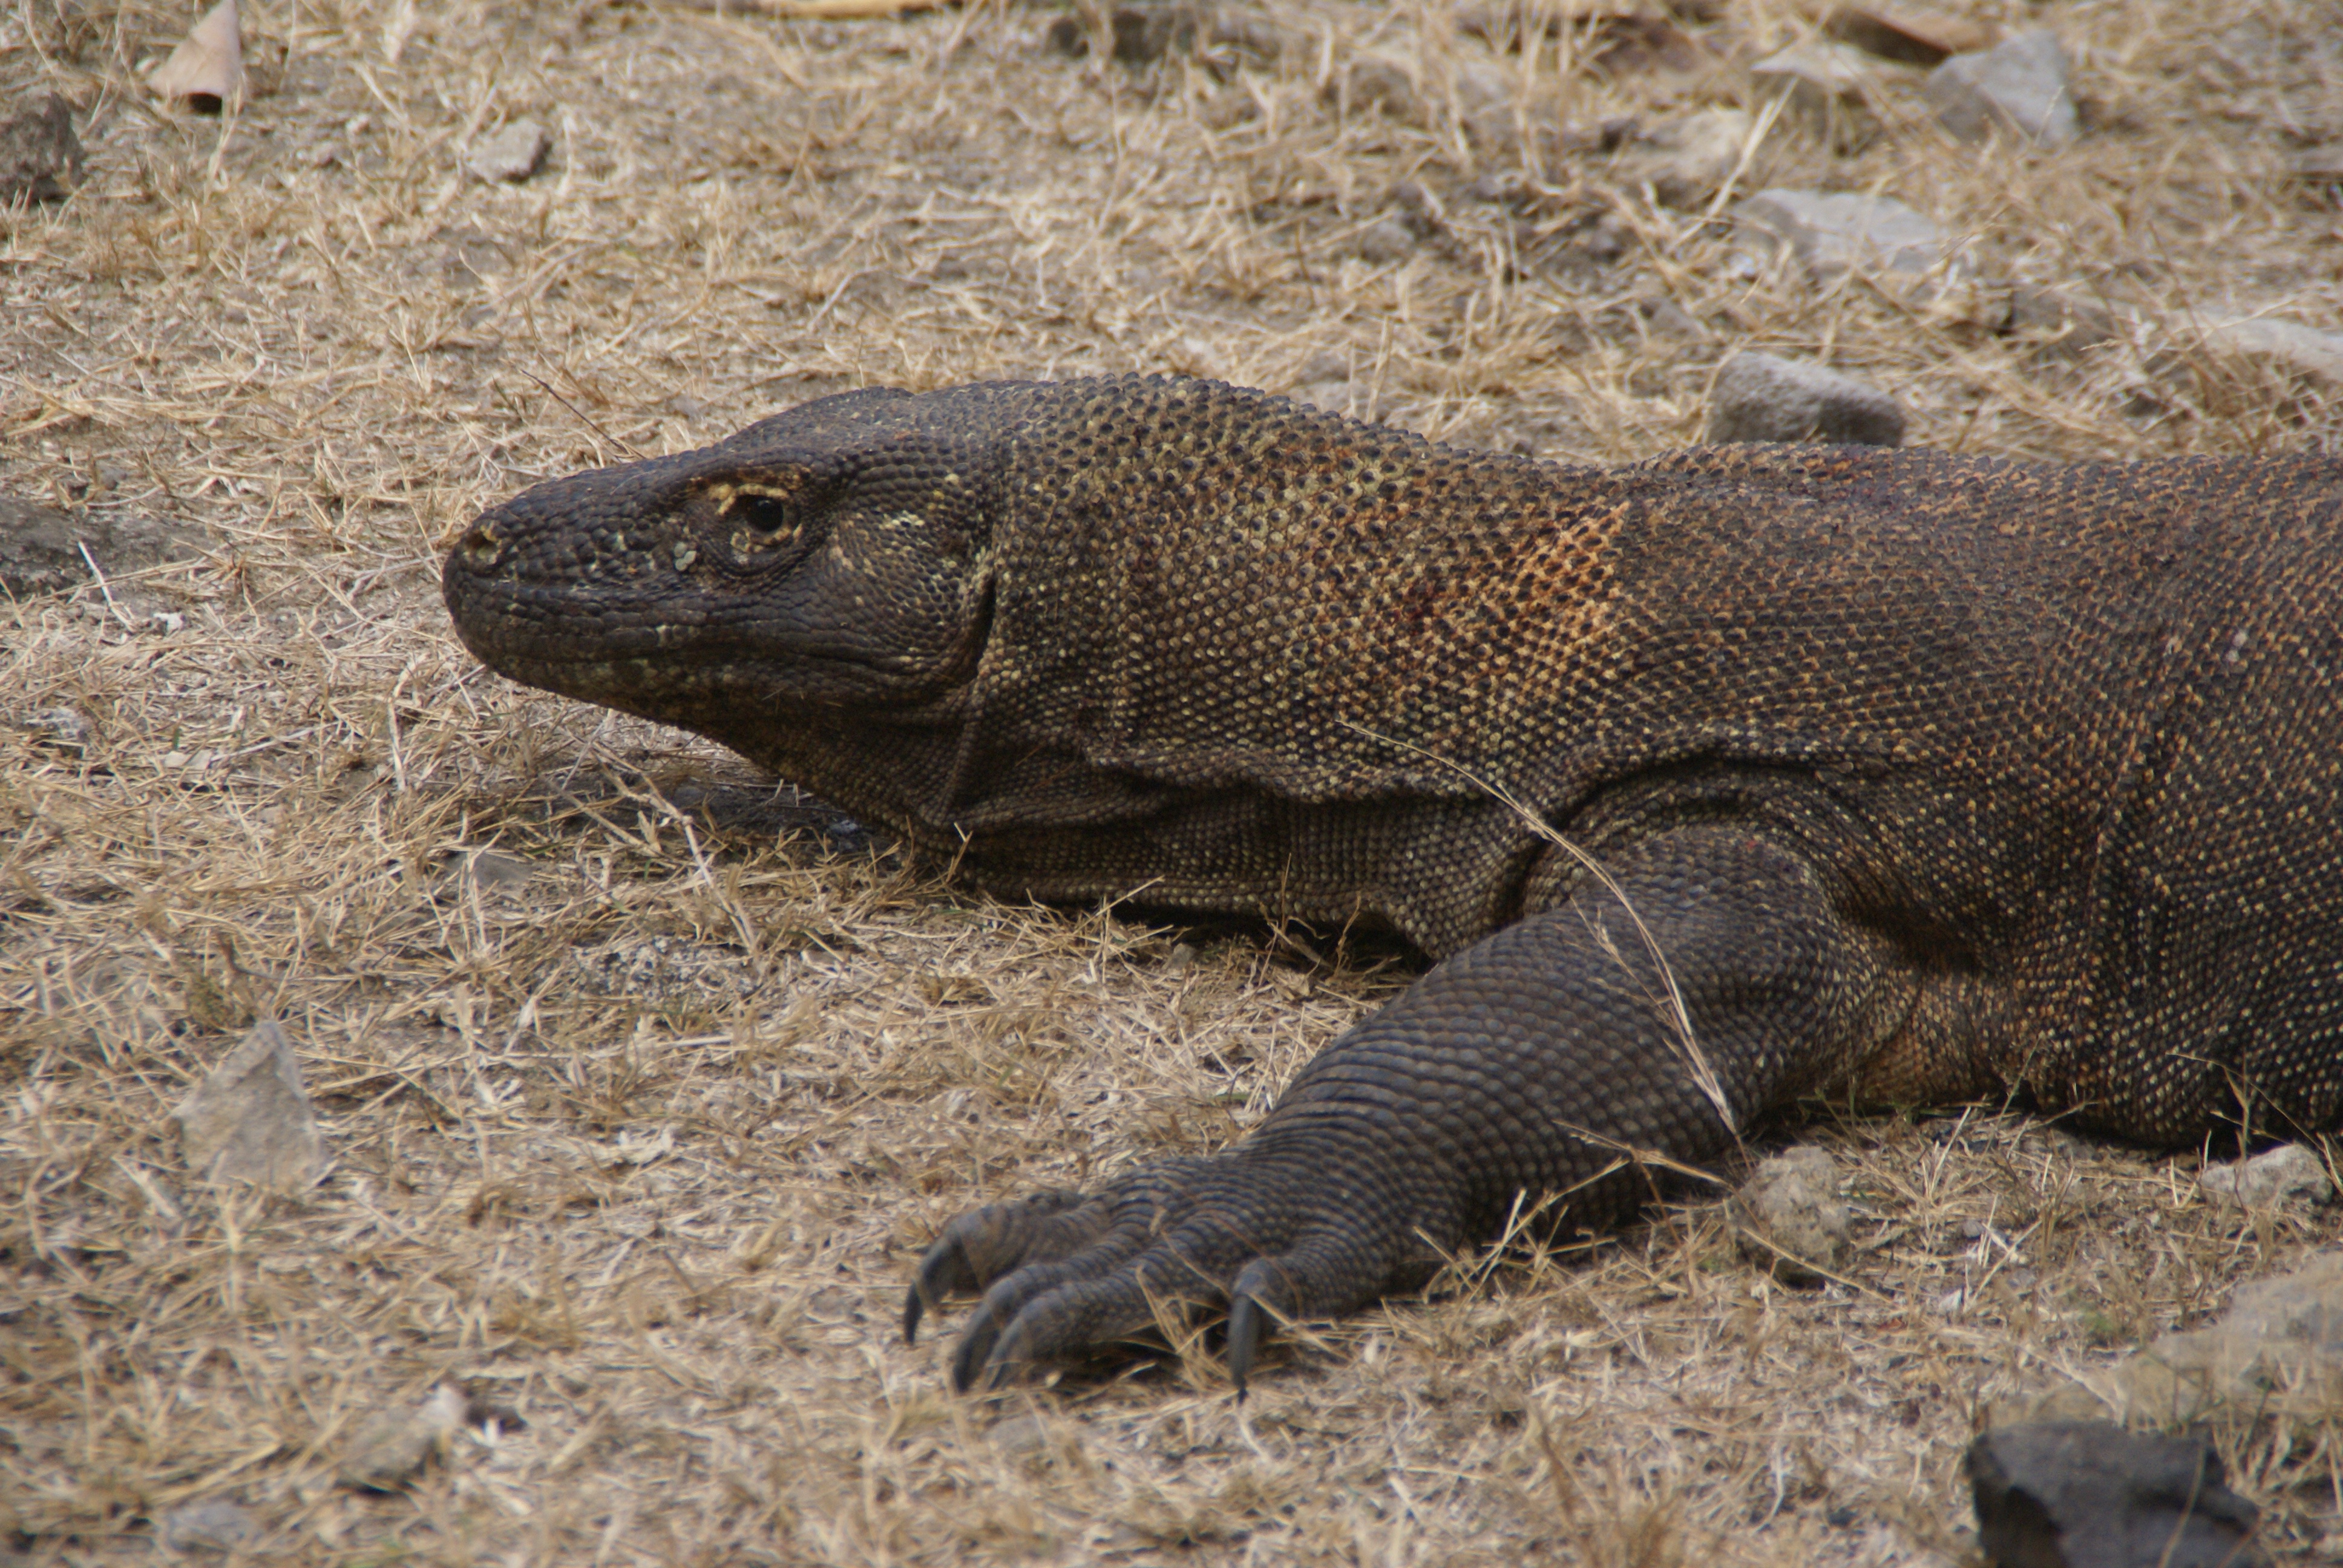
wildlife, asia, reptile, iguana, fauna, lizard, crocodile, vertebrate, dragon, indonesia, agamidae, monitor lizard, komodo dragon, american alligator, komodo, scaled reptile, nile crocodile